Luolavuori Cave

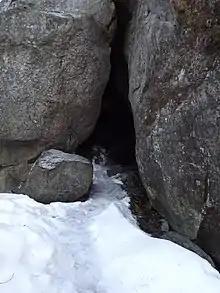
Opening of the cave

The Cave of Luolavuori is a cave located in the area of Luolavuori. The cave is about 50–60 meters deep.